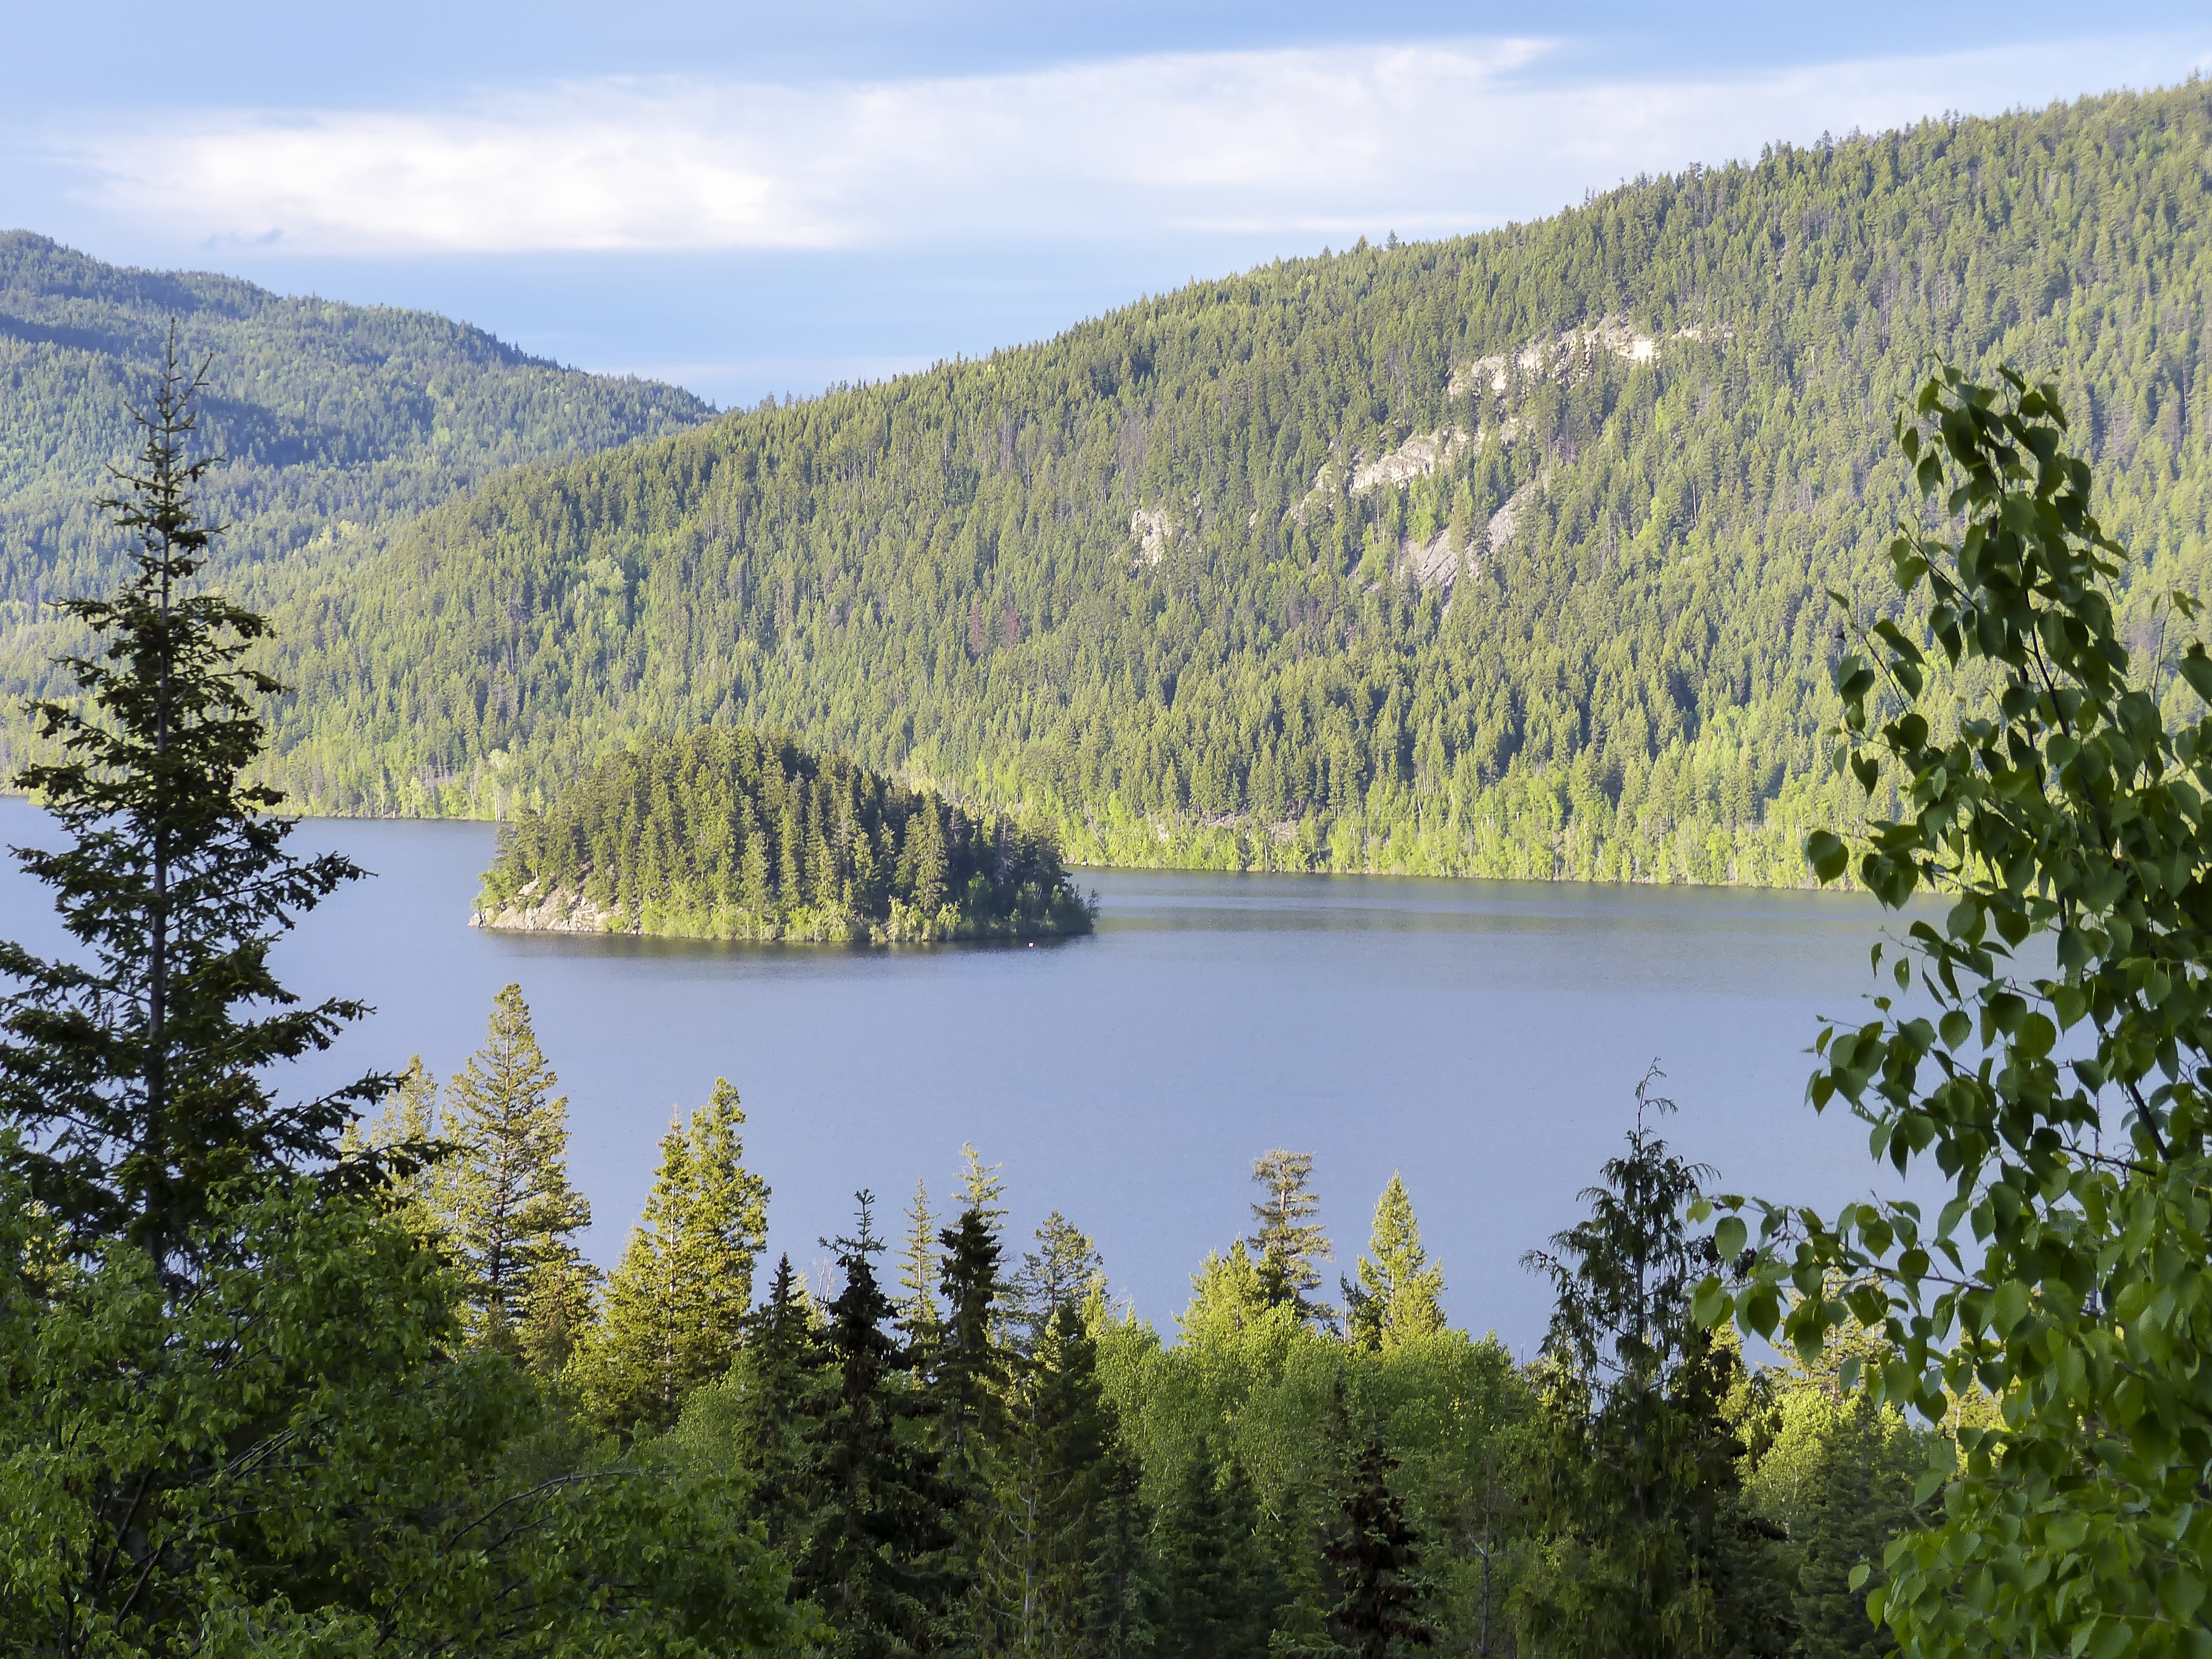
landscape, tree, water, nature, forest, wilderness, mountain, sky, hill, lake, mountain range, rural, scenic, scenery, island, fjord, reservoir, ridge, body of water, trees, clouds, mountains, canada, fell, loch, idyll, tarn, british columbia, canim lake, mountainous landforms